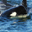
Label: whale